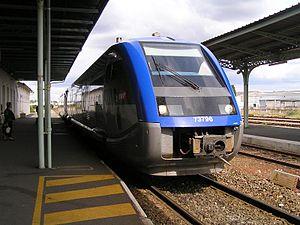
Le TER Poitou-Charentes était un des trois réseaux de lignes TER de la région Nouvelle-Aquitaine avant la création des TER Nouvelle-Aquitaine en 2017. Il portait le nom de l'ancienne région administrative Poitou-Charentes.